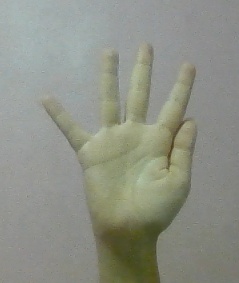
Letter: sheen